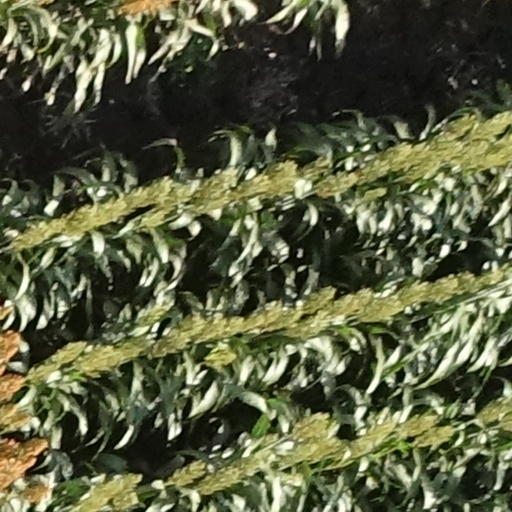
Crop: sorghum